Leyenda de Plata (2006)

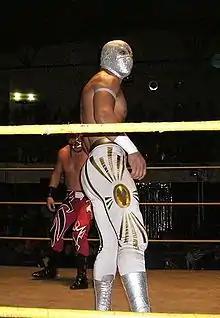
Tournament winner Místico in the ring.

The "Leyenda de Plata" (2006) was professional wrestling tournament produced by the Mexican wrestling promotion Consejo Mundial de Lucha Libre (CMLLl; Spanish "World Wrestling Council") that ran from August 25, 2006 over the course of four of CMLL's Friday night shows in Arena México with the finals on September 15, 2006. The annual "Leyenda de Plata" tournament is held in honor of lucha libre legend El Santo and is one of CMLL's most important annual tournaments.